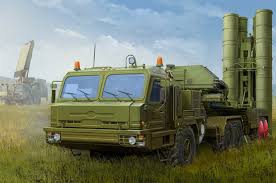
Label: Air Defense